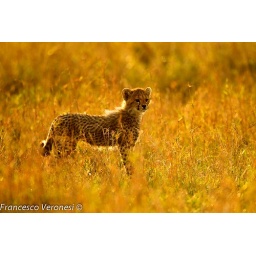
Cheetah cub in golden light - Mara Kenya_S4E2589